Reedley College

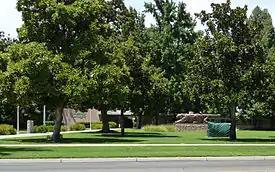
Reedley College

Reedley College (Reedley or RC) is a public community college in Reedley, California. It is a part of the California Community Colleges system within the State Center Community College District (SCCCD). It is accredited by the WASC Accrediting Commission for Community and Junior Colleges. The college offers associate degrees.